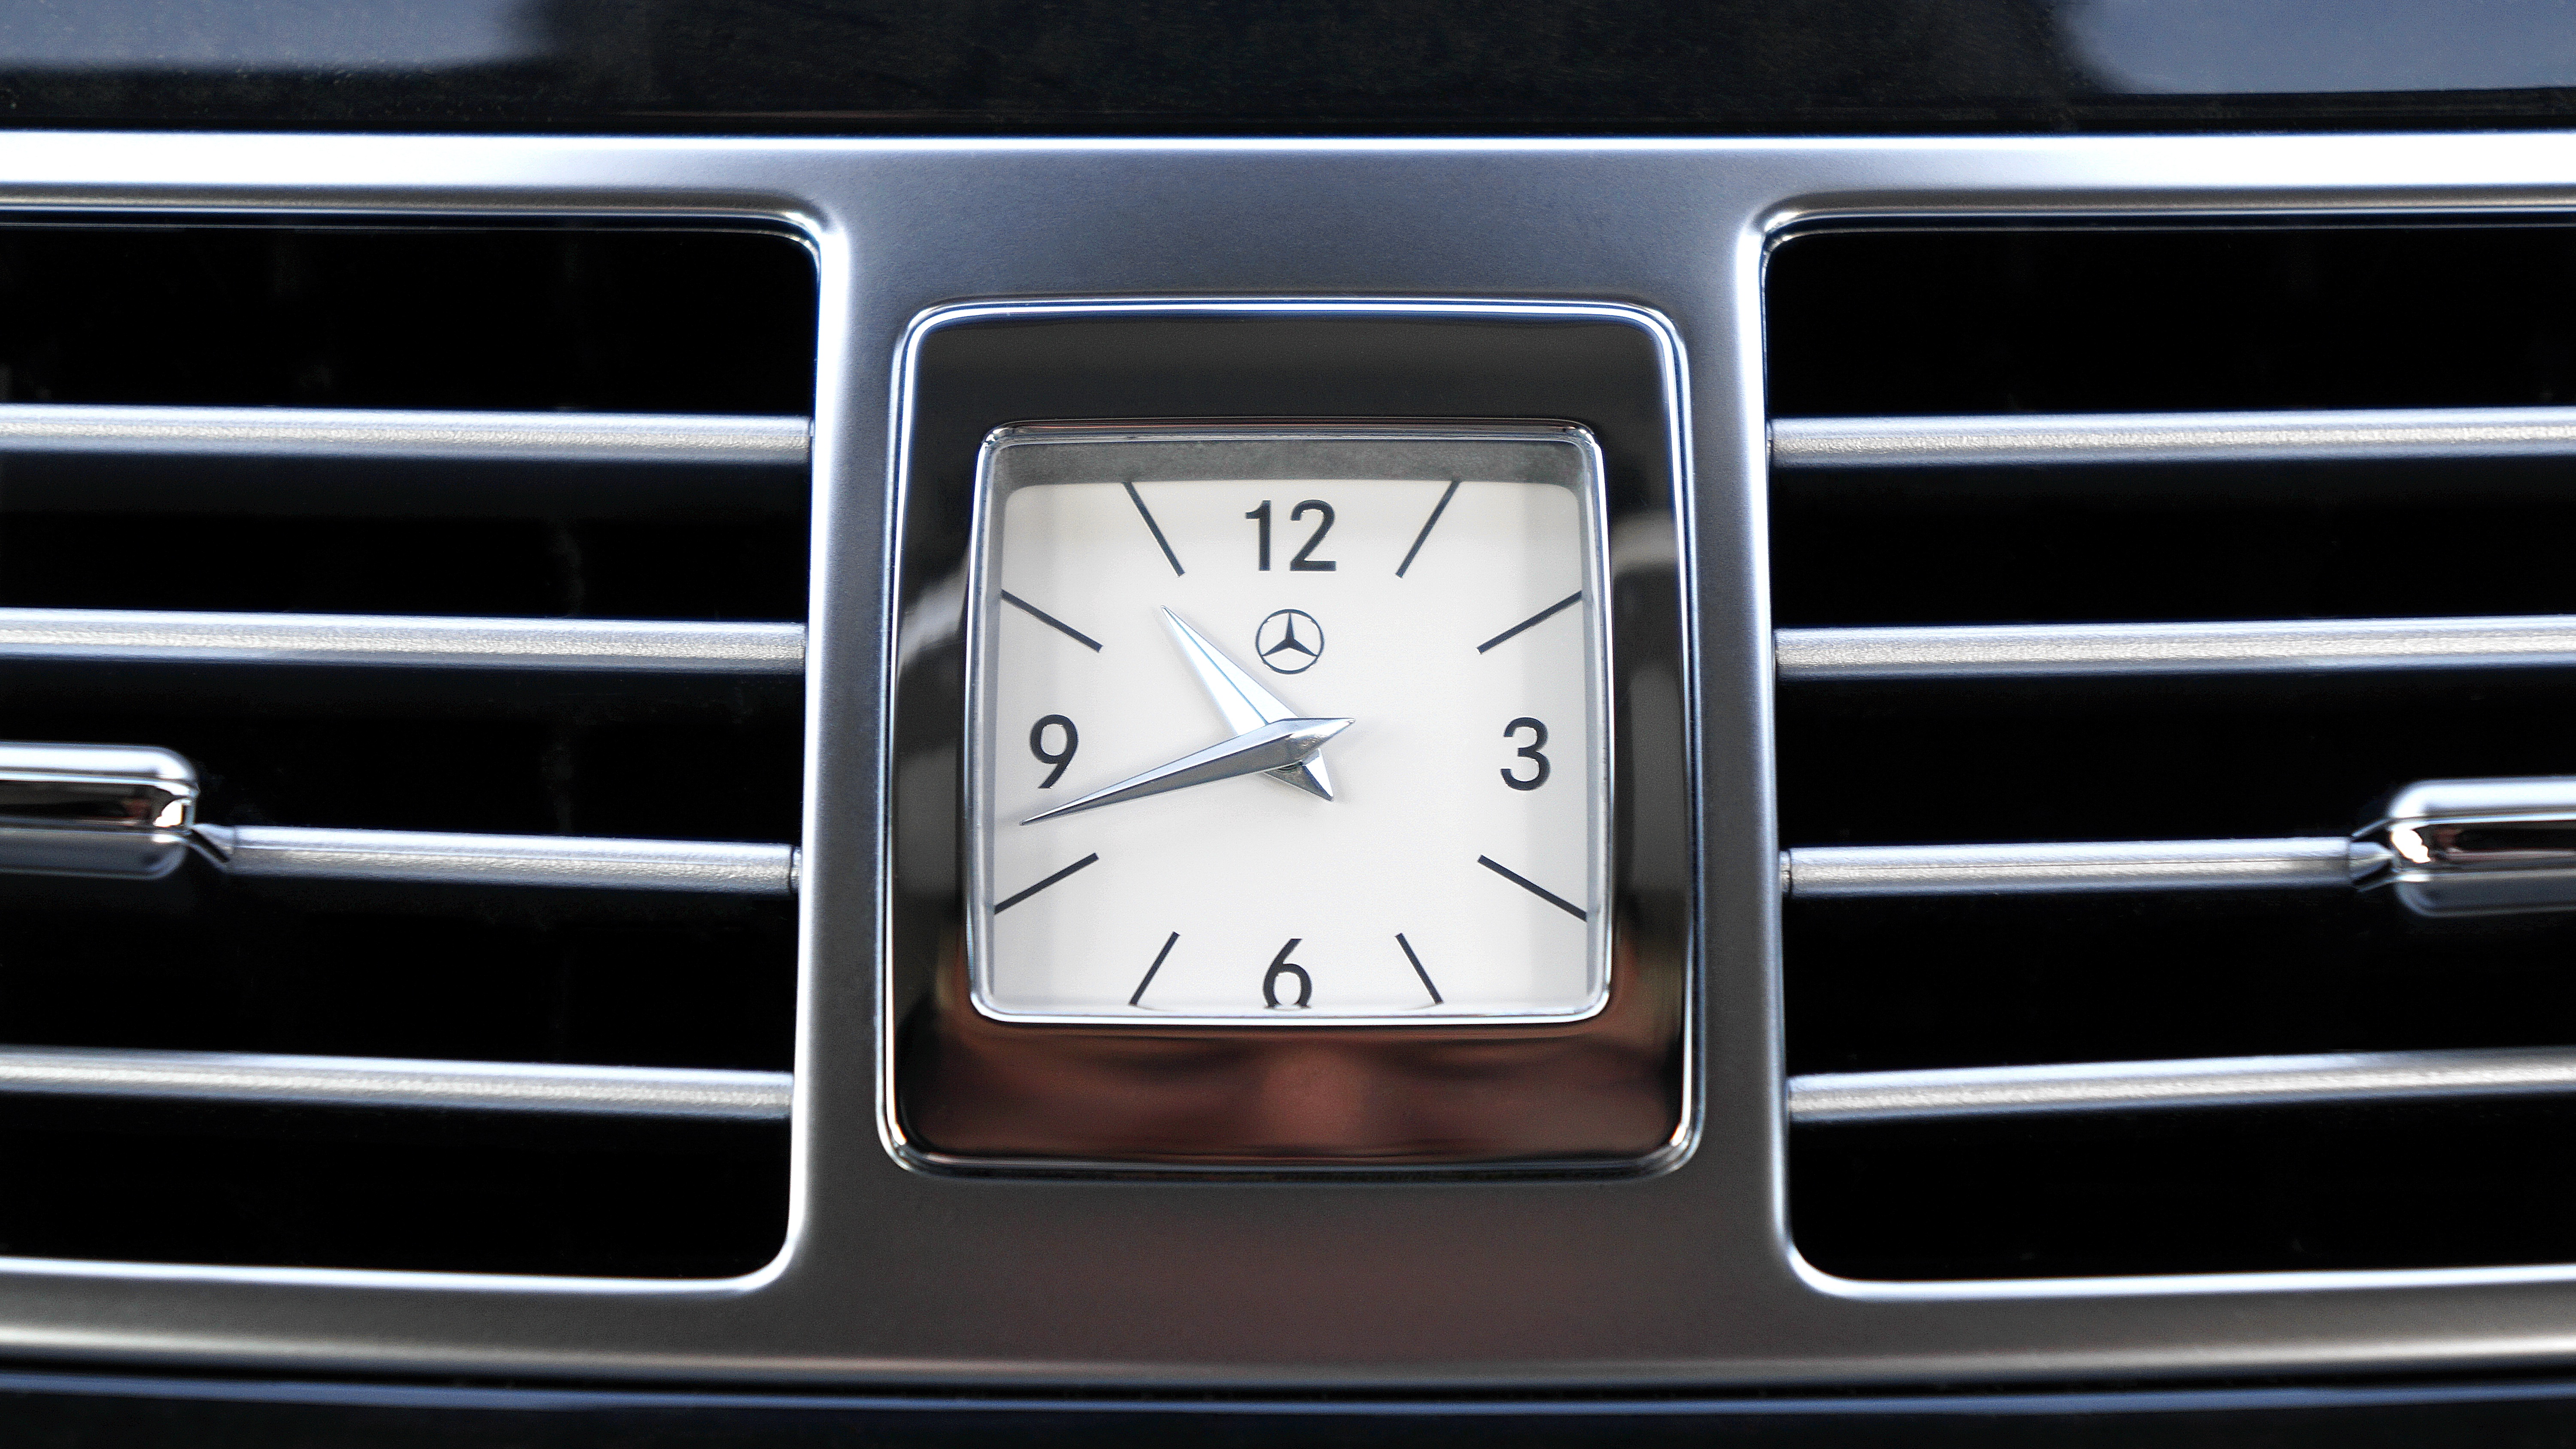
car, wheel, automobile, interior, clock, transport, vehicle, auto, grille, automotive, bumper, luxury, design, display, rim, mercedes, sport utility vehicle, land vehicle, automobile make, automotive exterior, automotive design, luxury vehicle